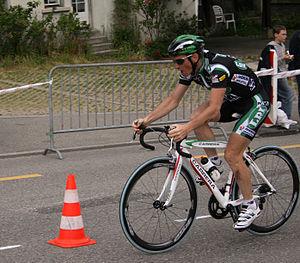
Roger Beuchat est un ancien coureur cycliste professionnel suisse.